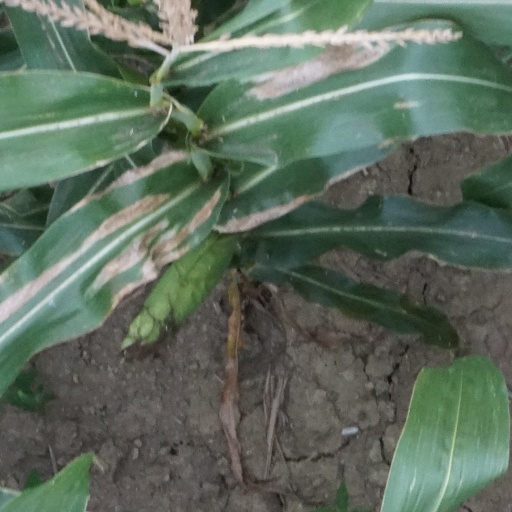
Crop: maize; corn